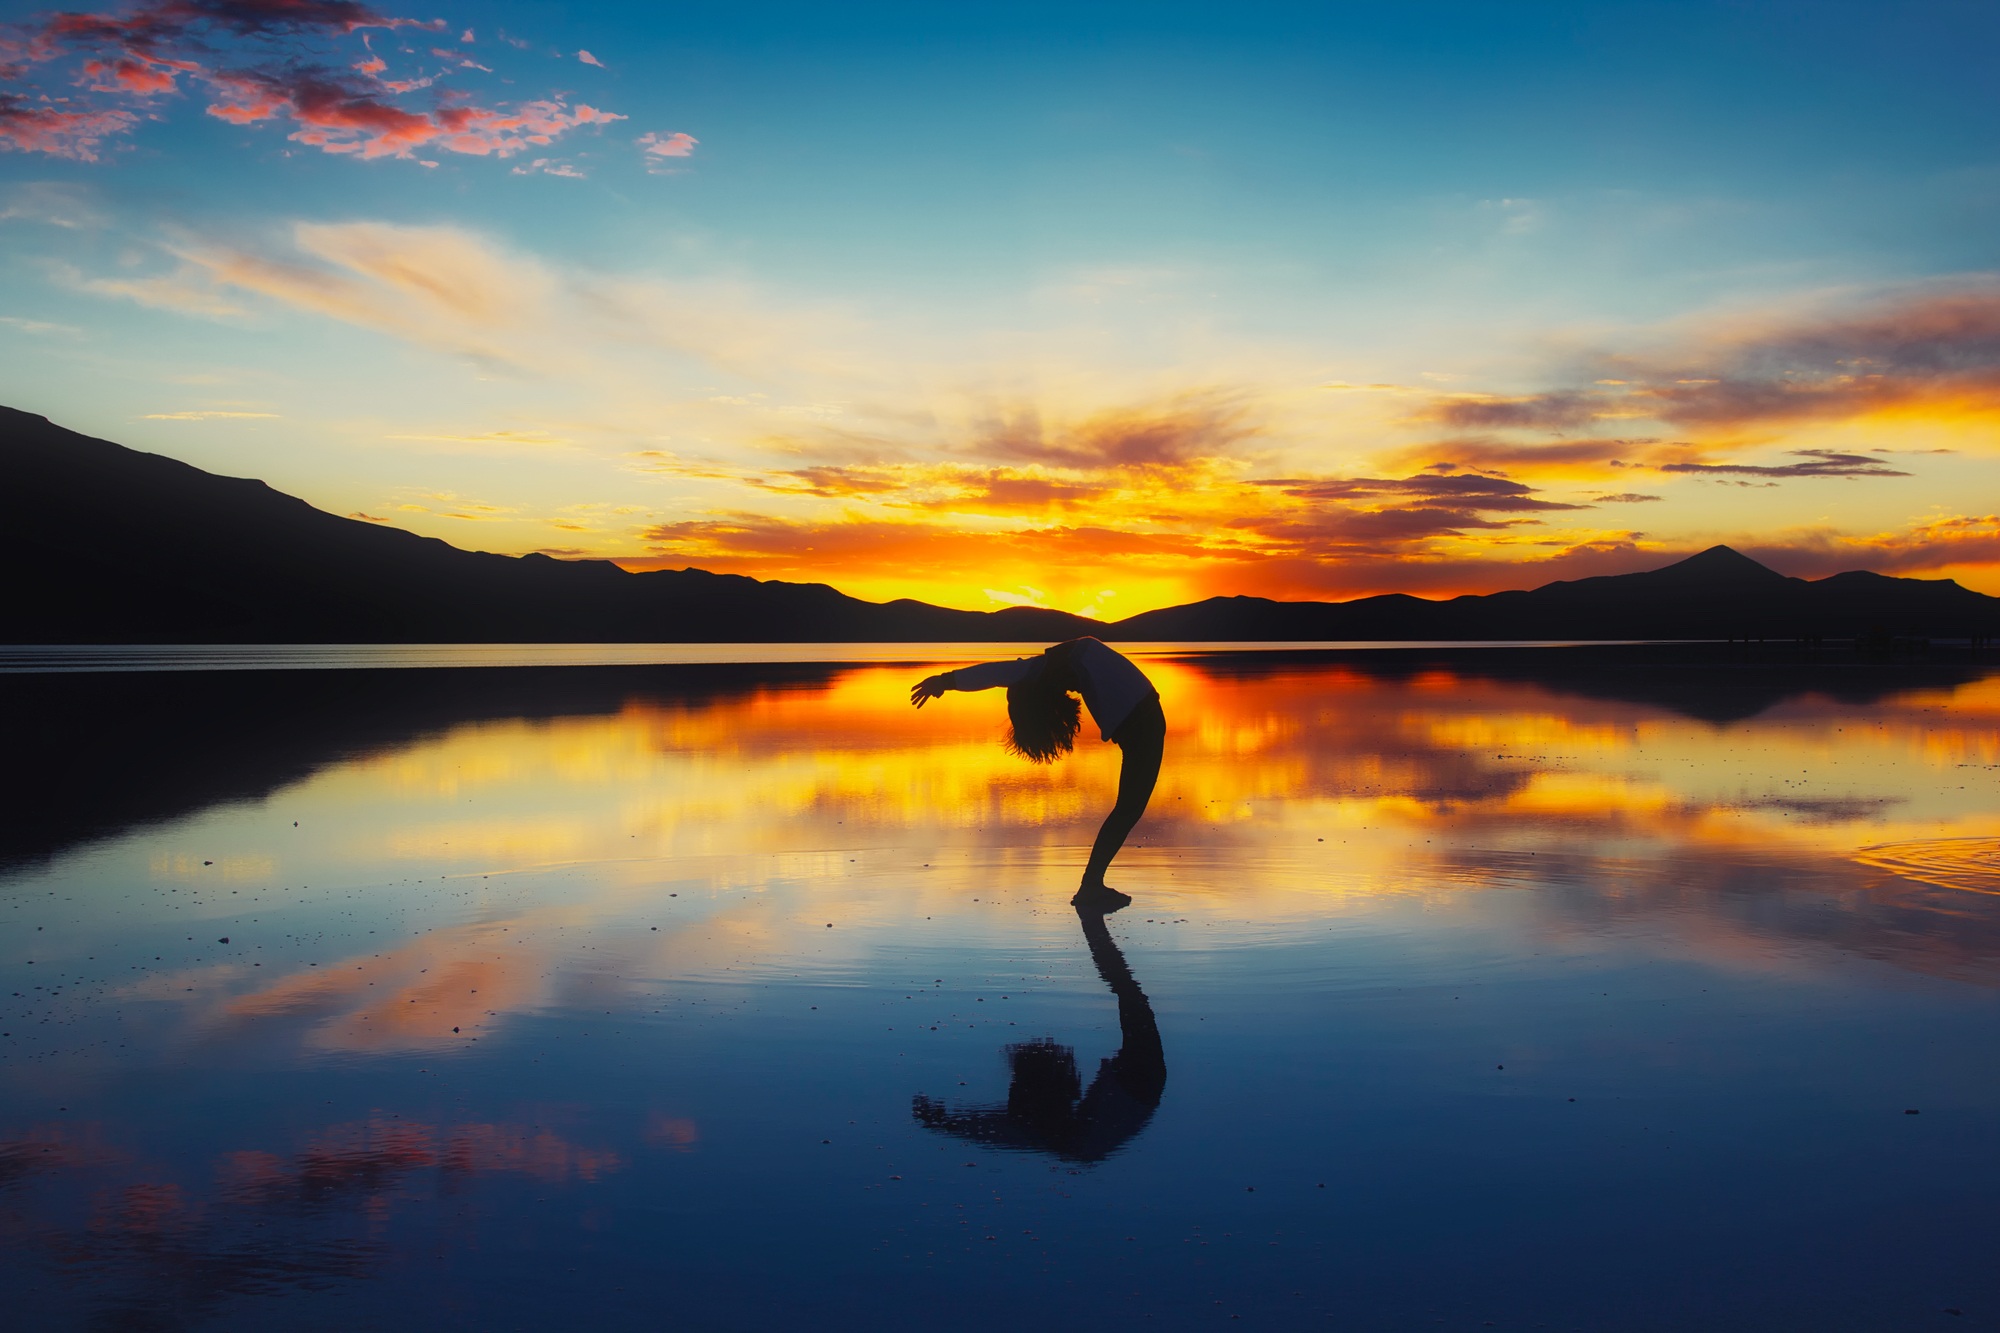
sea, nature, ocean, horizon, cloud, sky, sun, woman, sunrise, sunset, sunlight, morning, lake, dawn, dusk, evening, cove, reflection, bay, outdoors, clouds, mountains, stretch, yoga, reflections, silhouettes, afterglow, bolivia